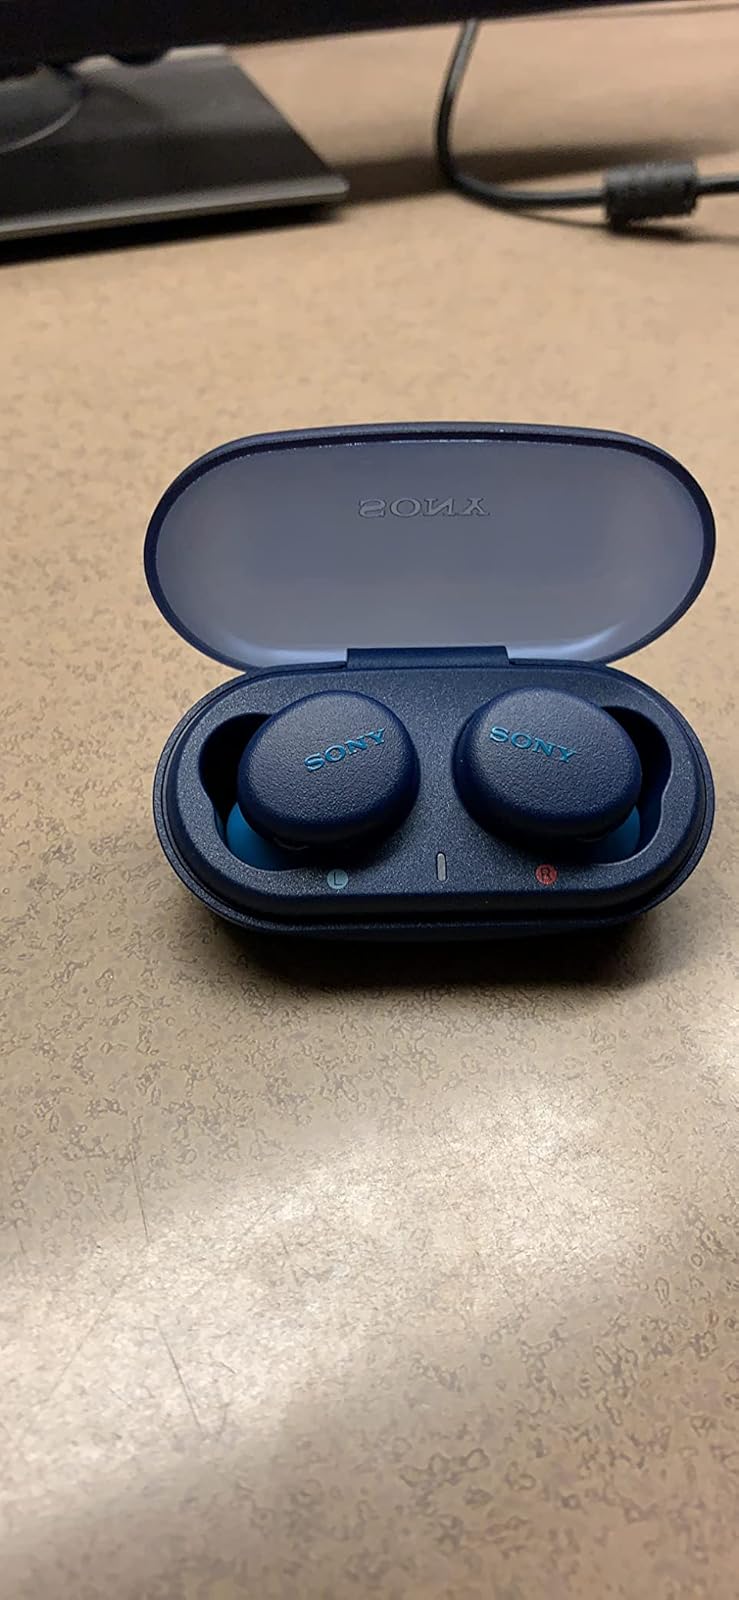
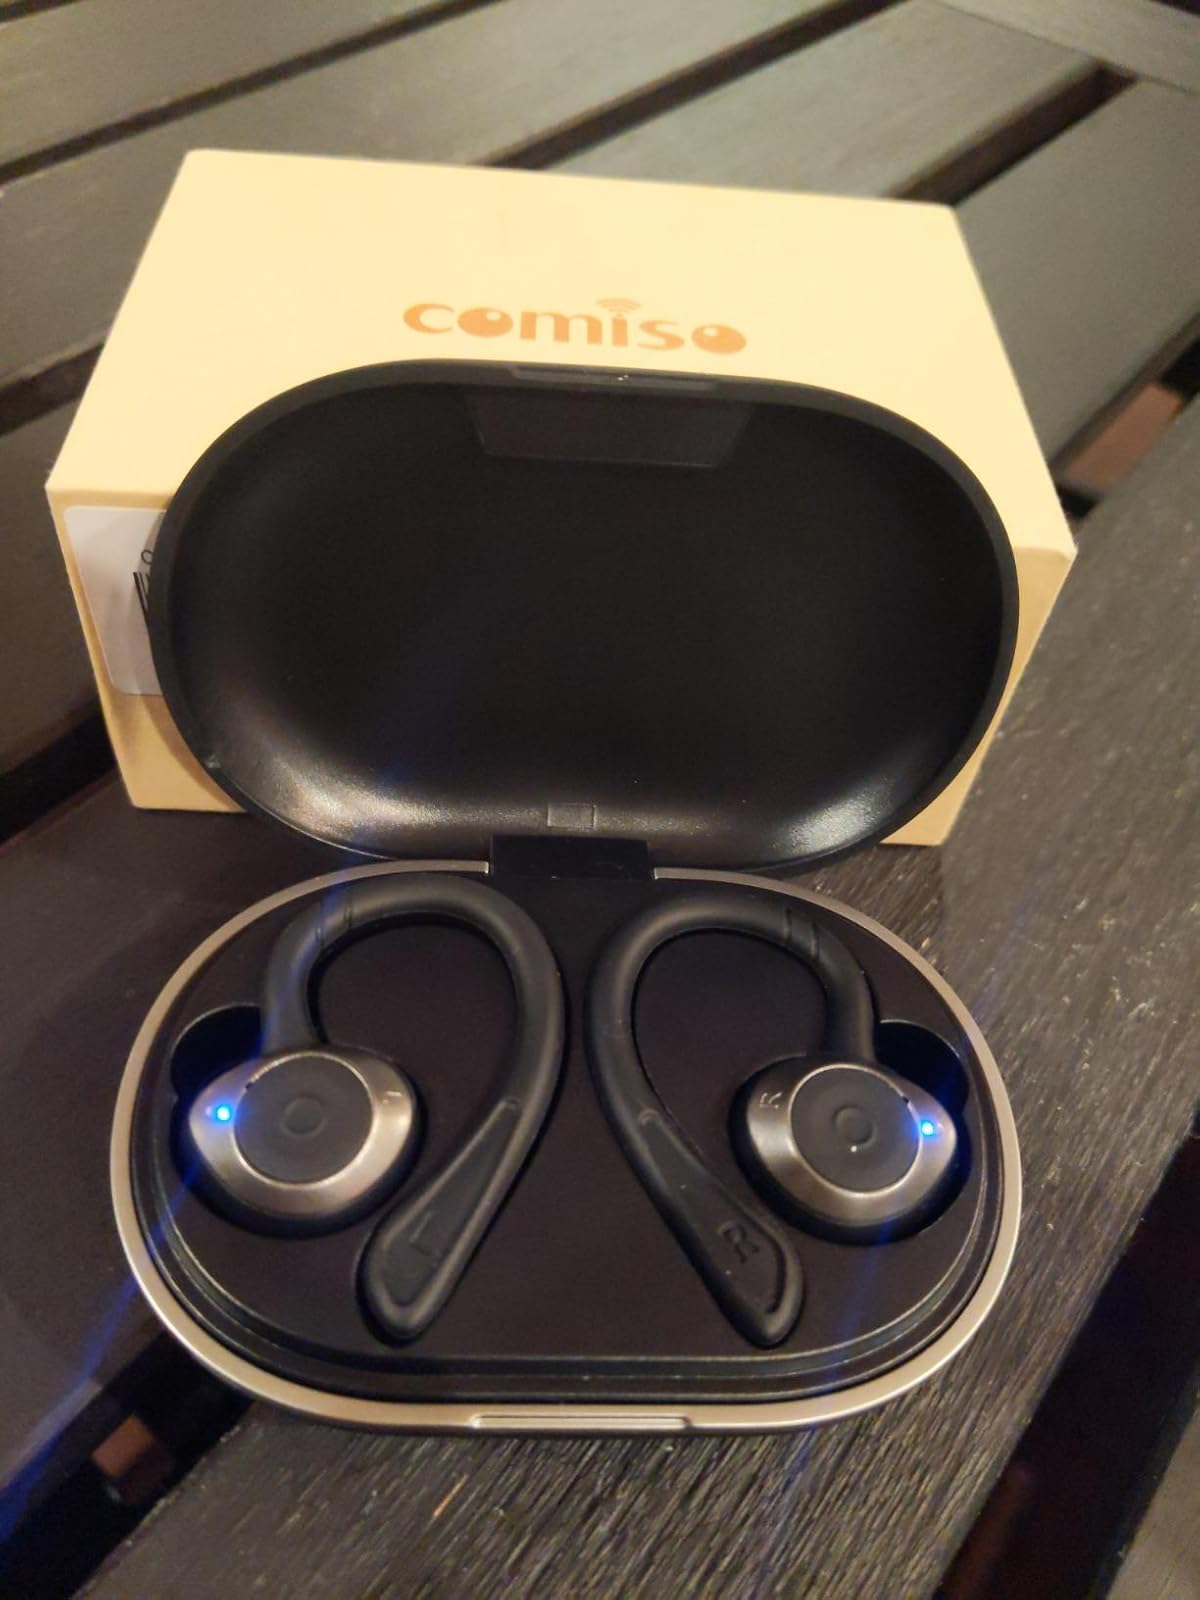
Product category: earbuds
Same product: no